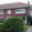
Label: house